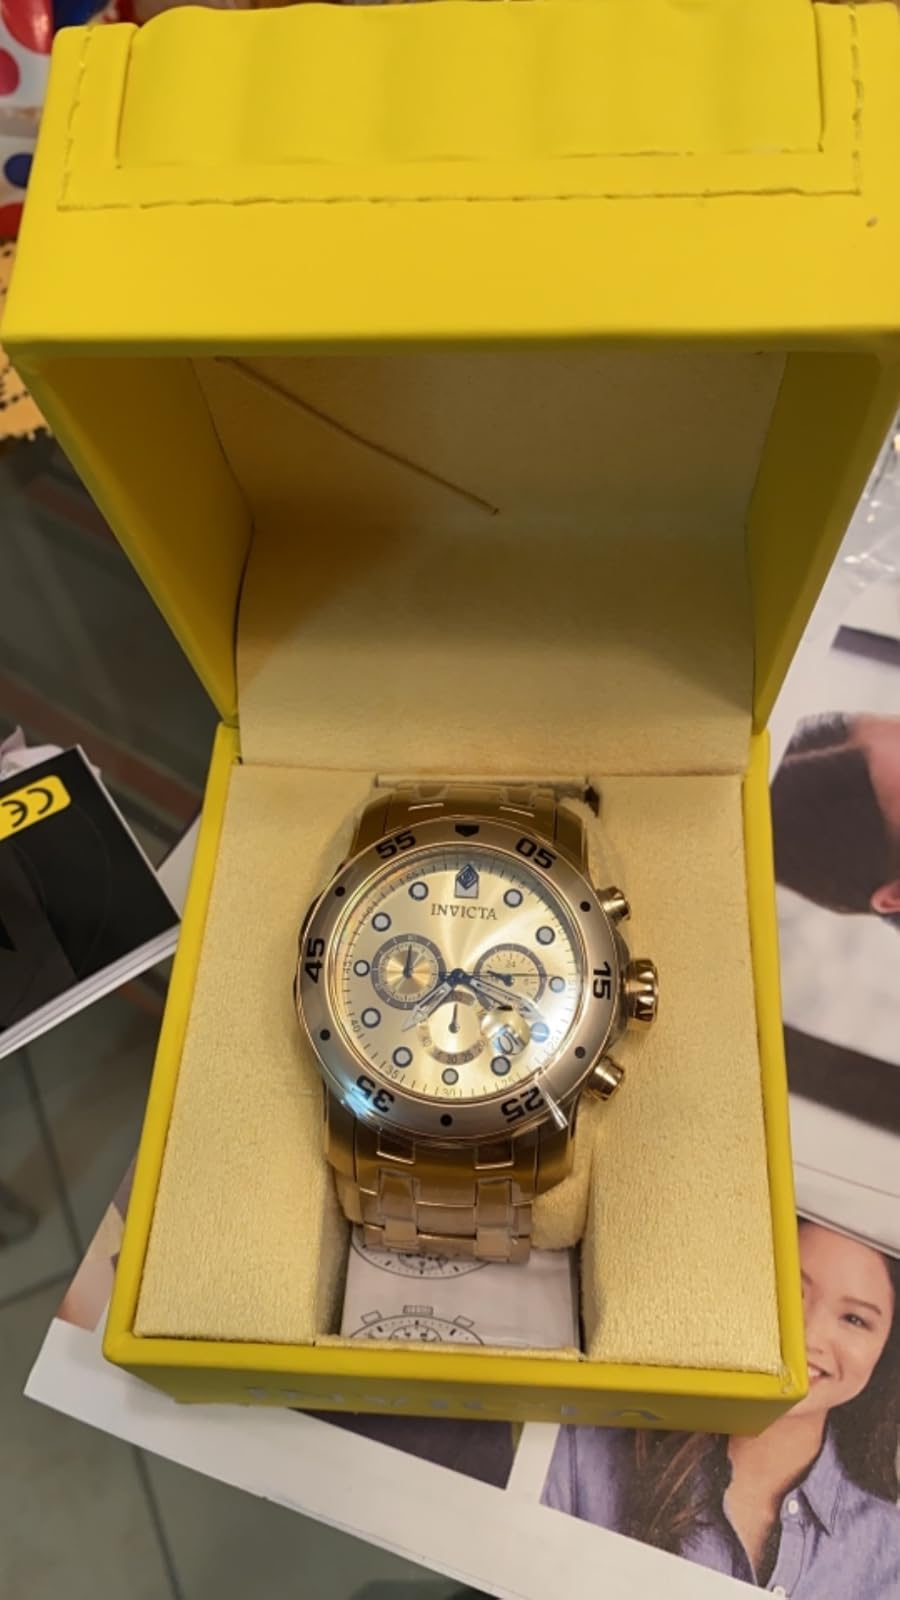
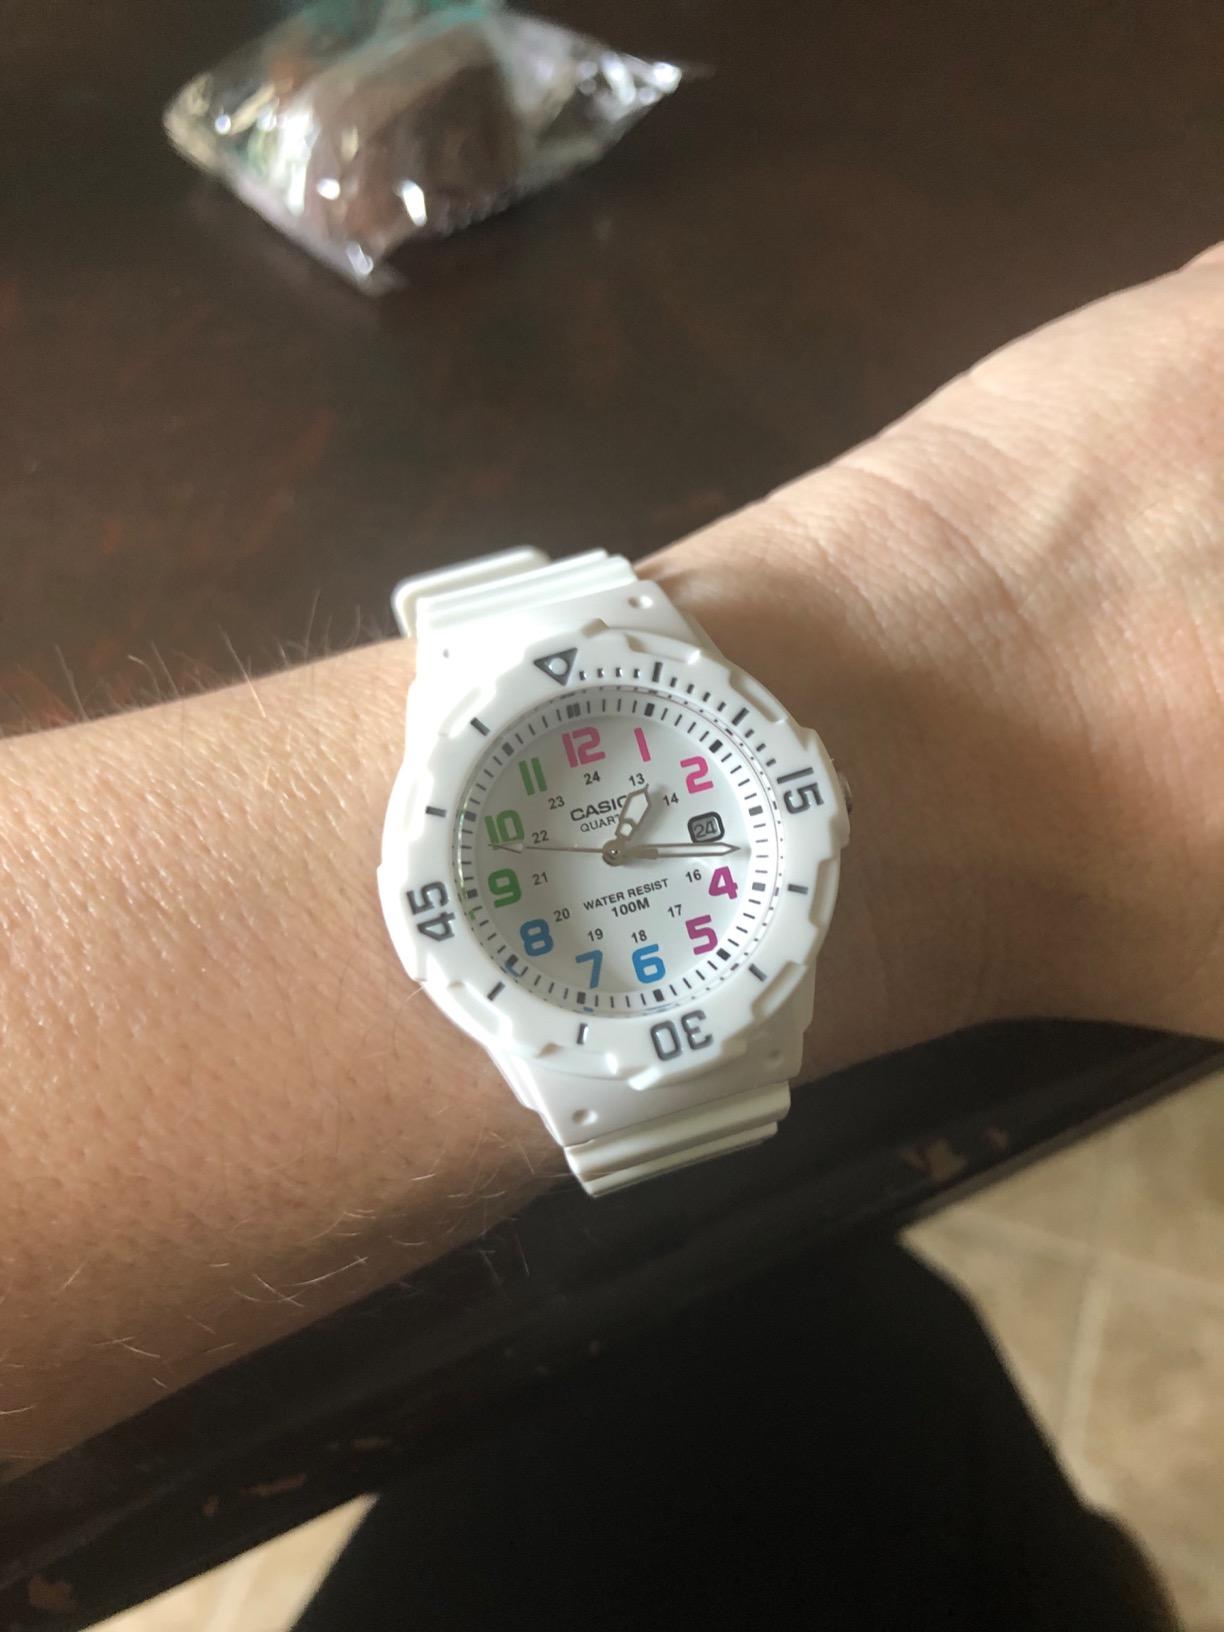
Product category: accessories_watch
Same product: no